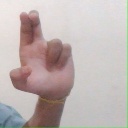
अक्षर: आ